Anupgarh district

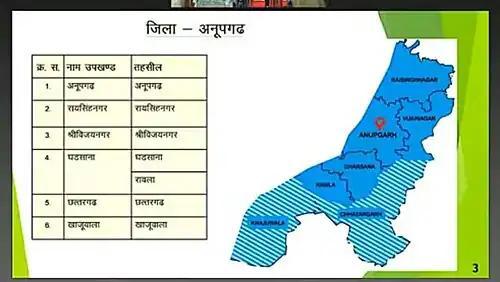

In Anupgarh District There were also 5 Sub tehsils-